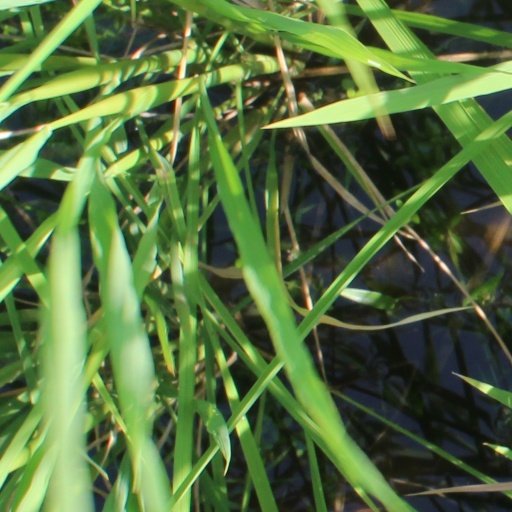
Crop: rice